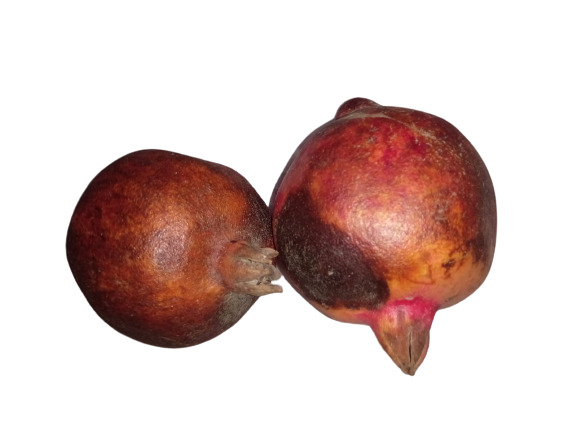
Fruit: pomegranate
Condition: rotten